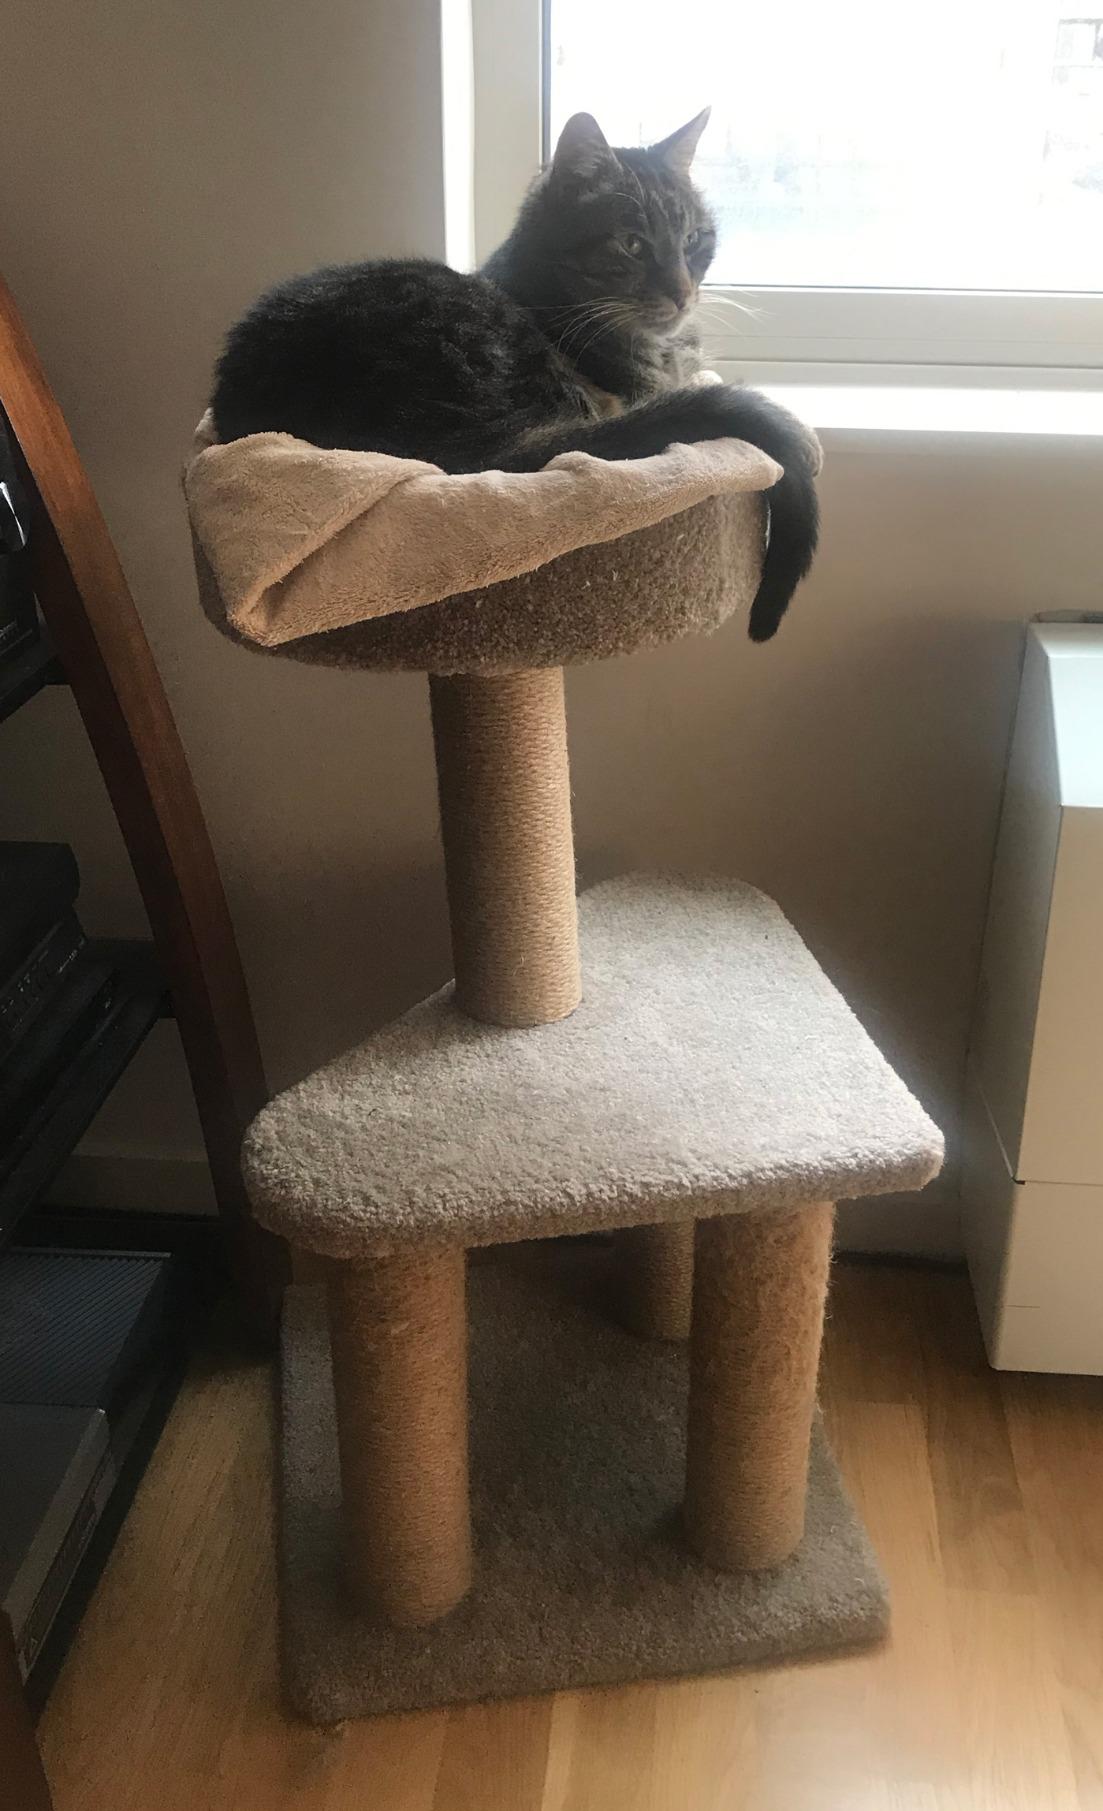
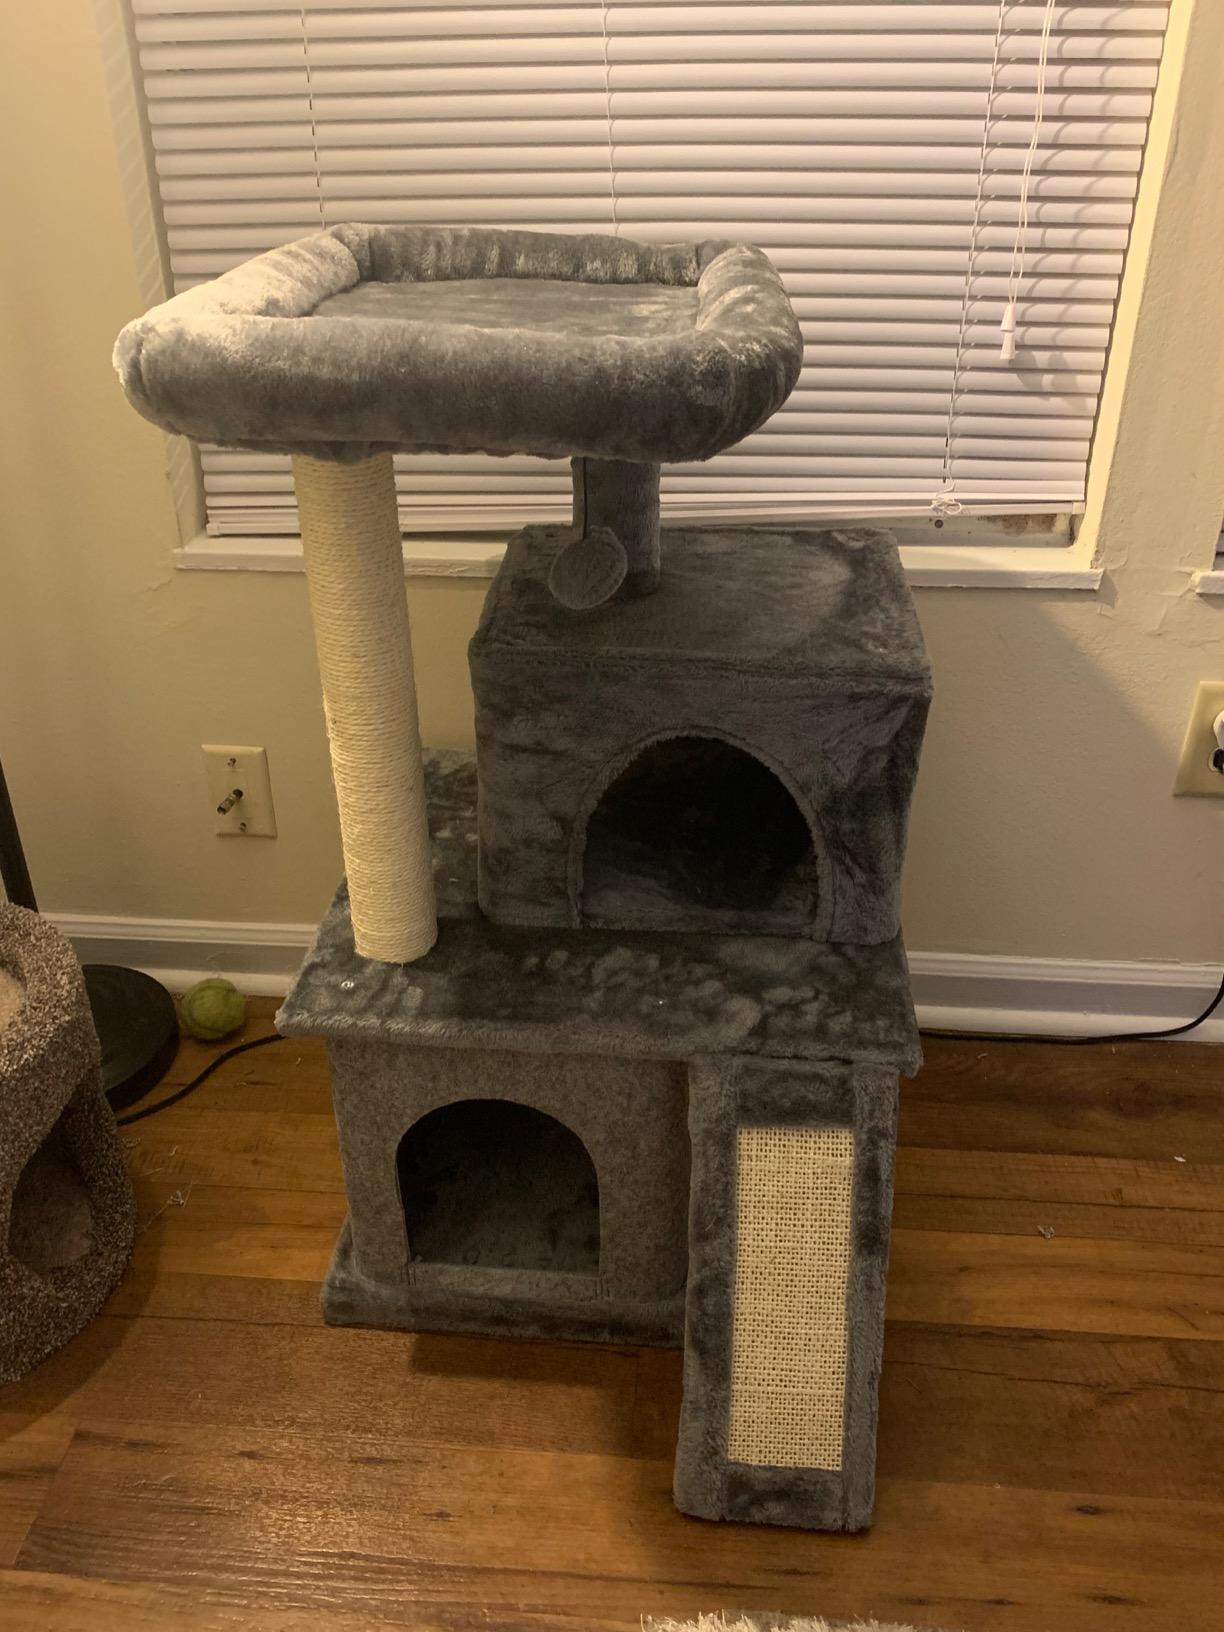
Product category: items_cat tree
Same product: no